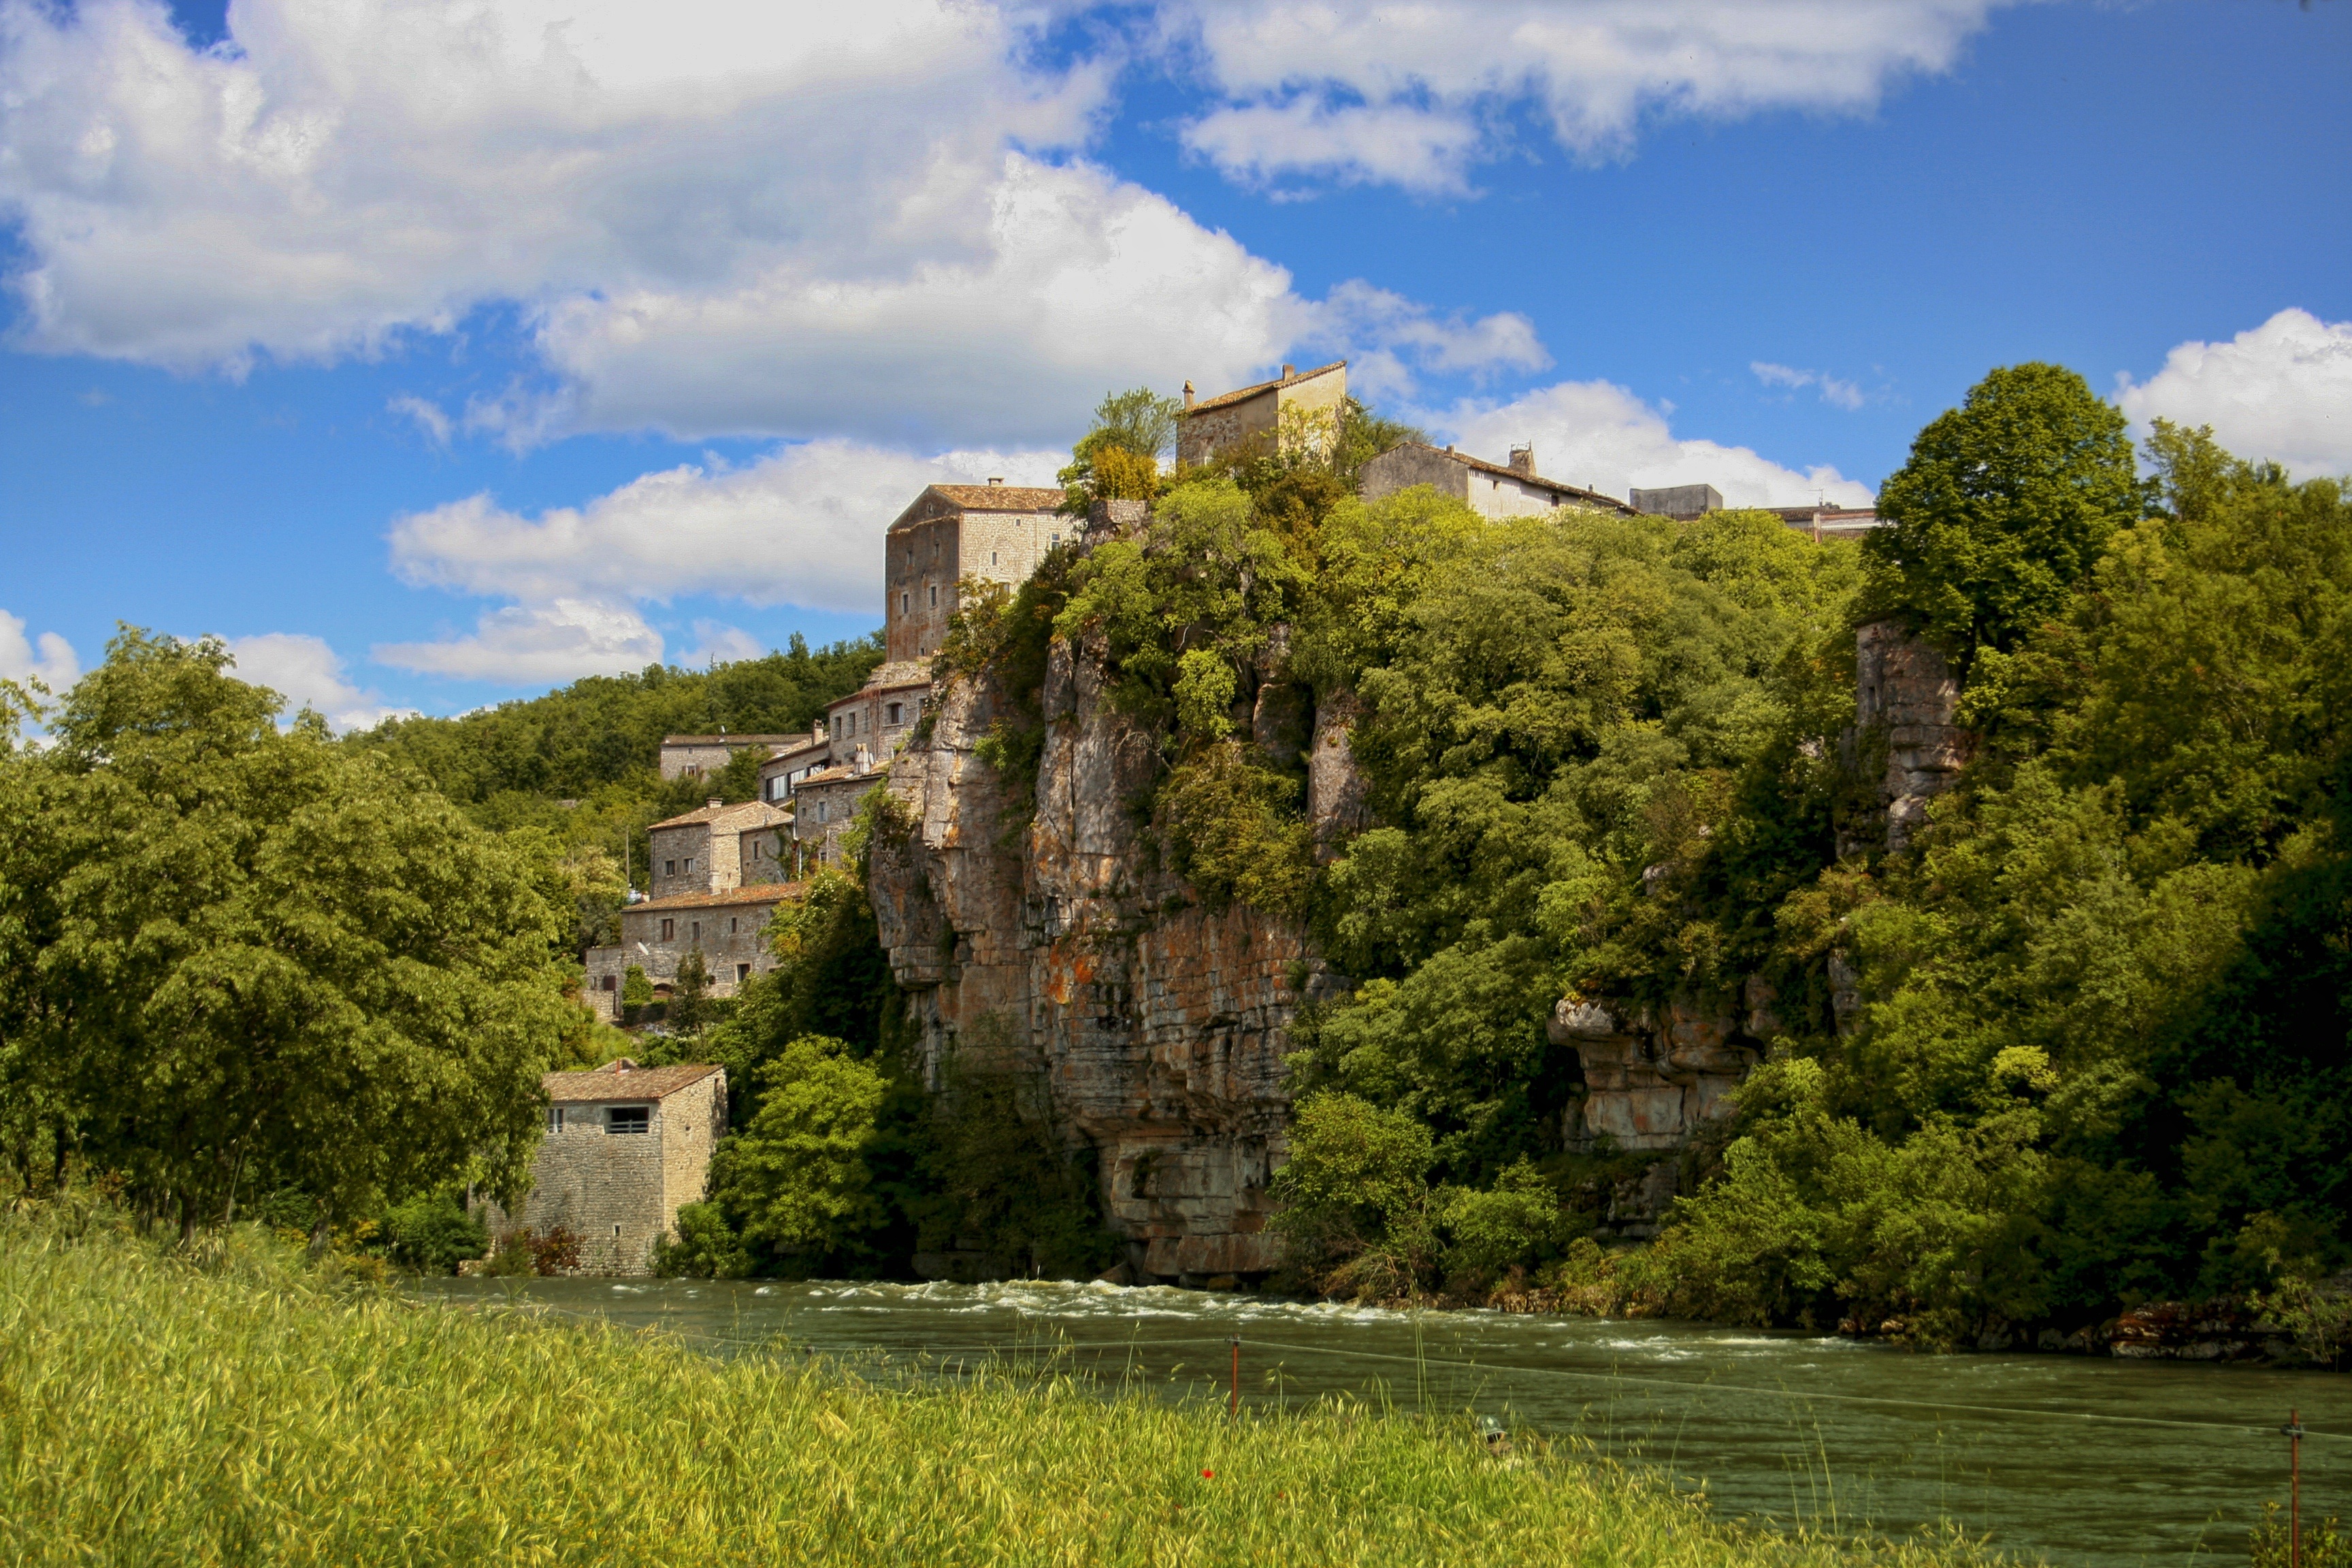
landscape, tree, nature, rock, mountain, meadow, hill, flower, chateau, tourist, village, cliff, france, autumn, calm, castle, terrain, ruins, vegetation, estate, ardeche, based, rural area, old village, balazuc, geographical feature